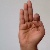
The image shows a hand gesture representing the letter 'F' in Indian Sign Language.